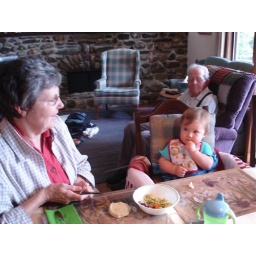
We had to fashion a pillow chair with a scarf holding her in so she could have lunch with us.